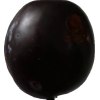
Label: plum